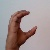
The image shows a hand gesture representing the letter 'C' in Indian Sign Language.